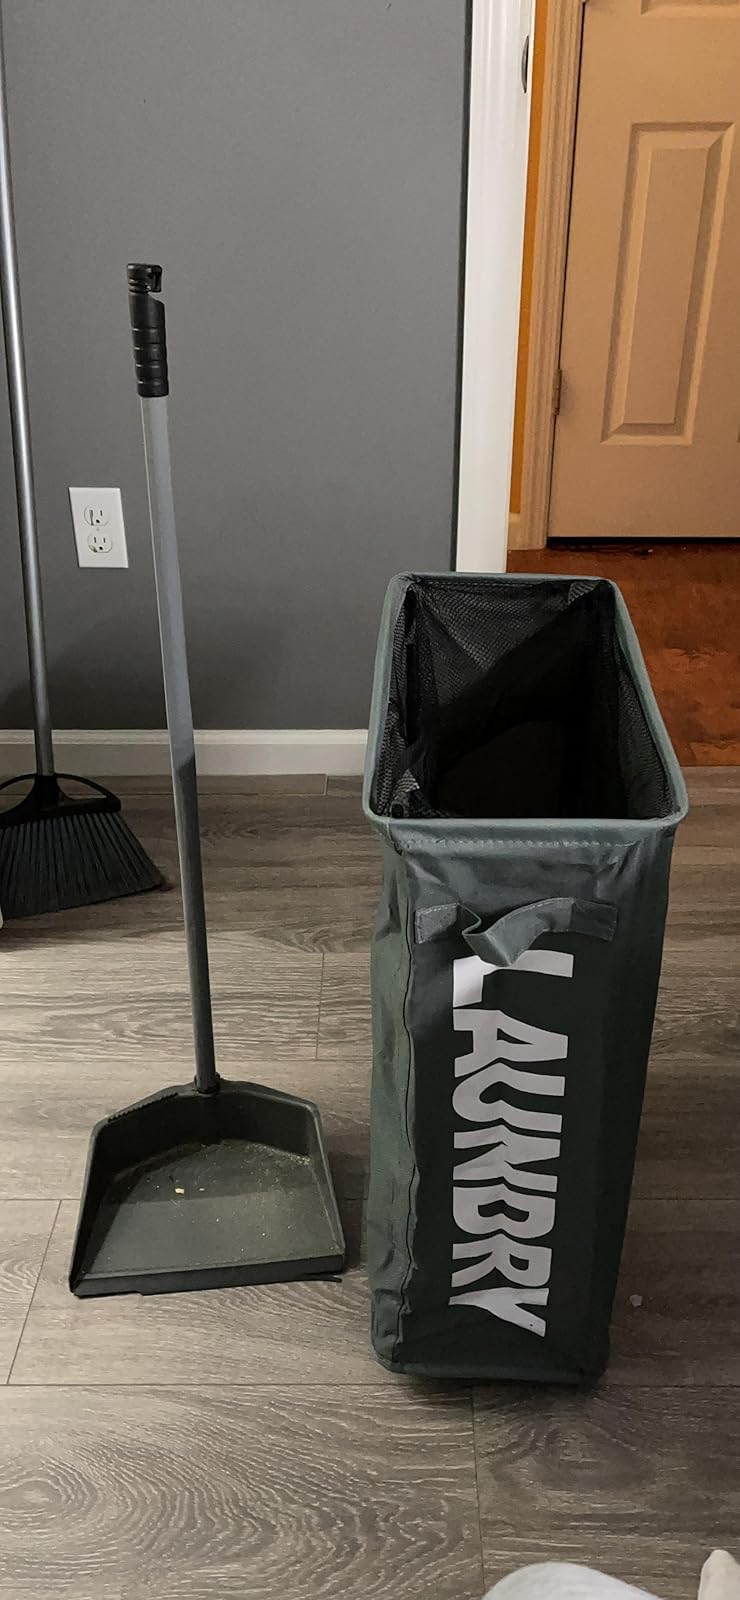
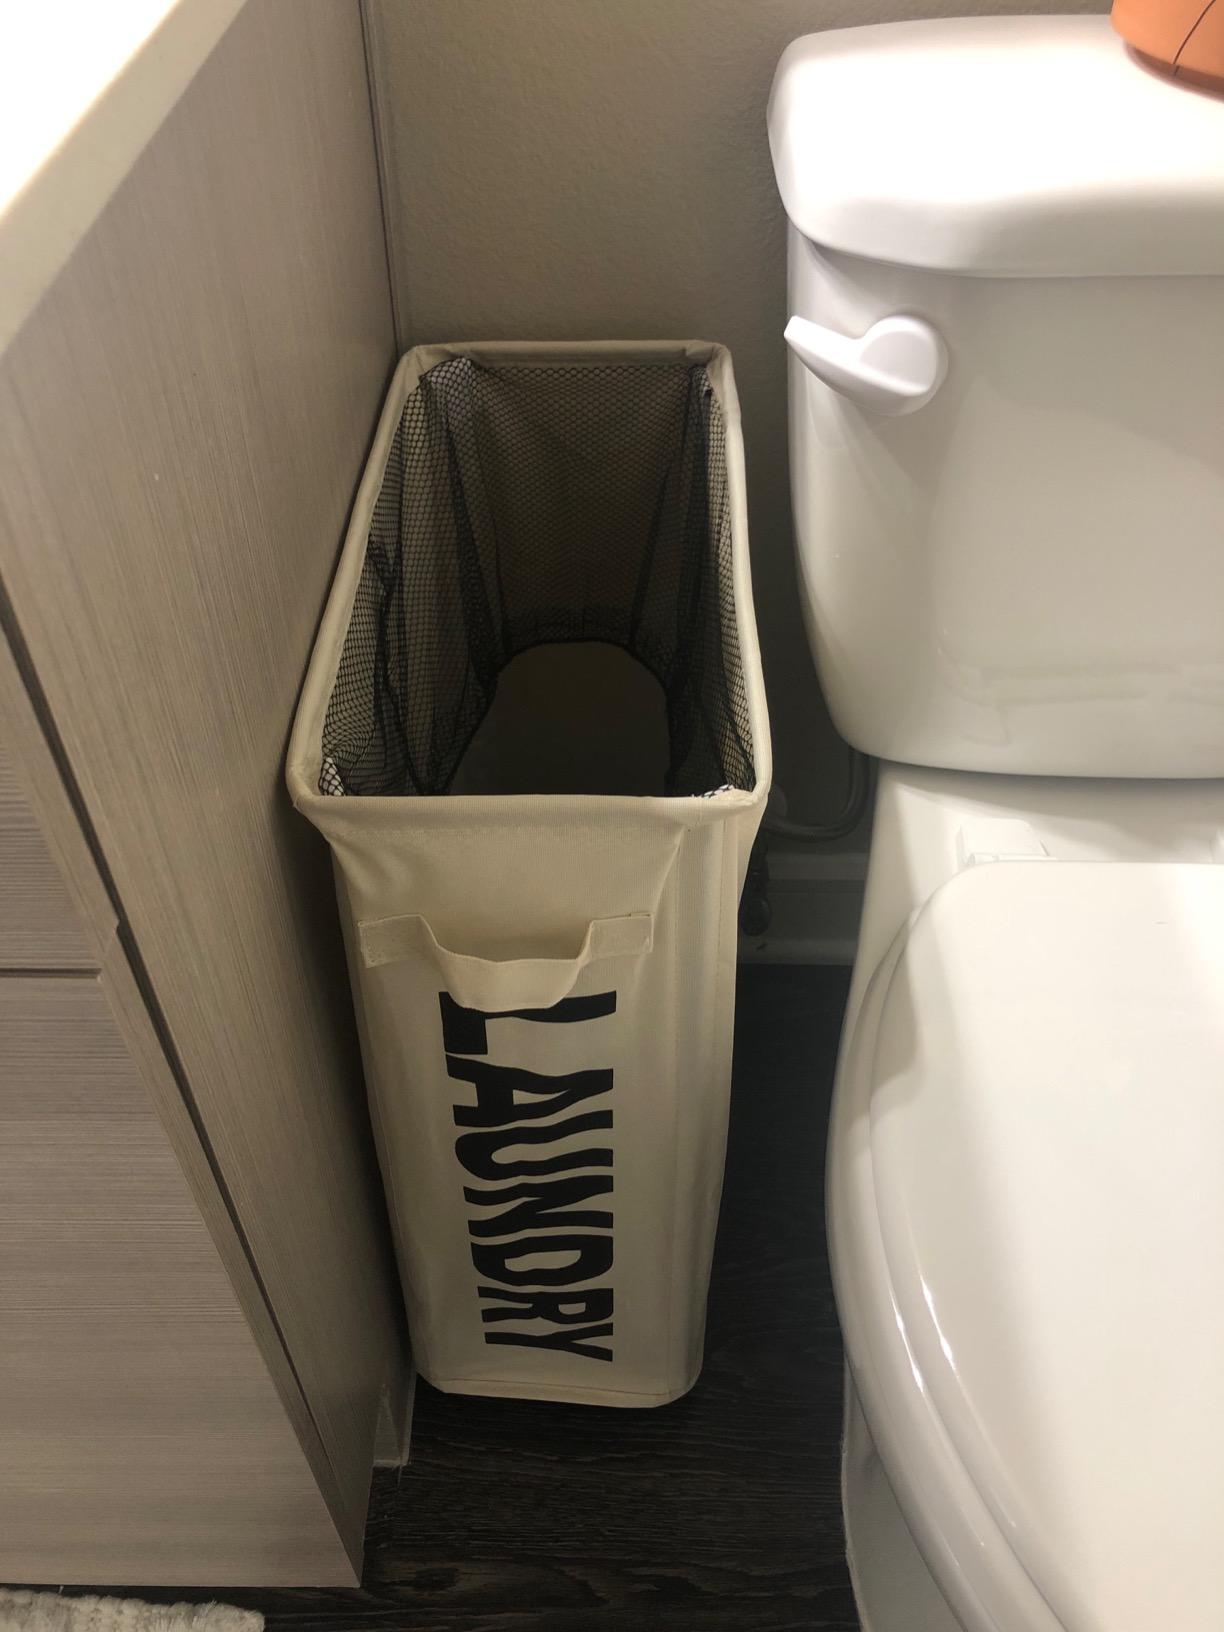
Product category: items_hamper
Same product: no